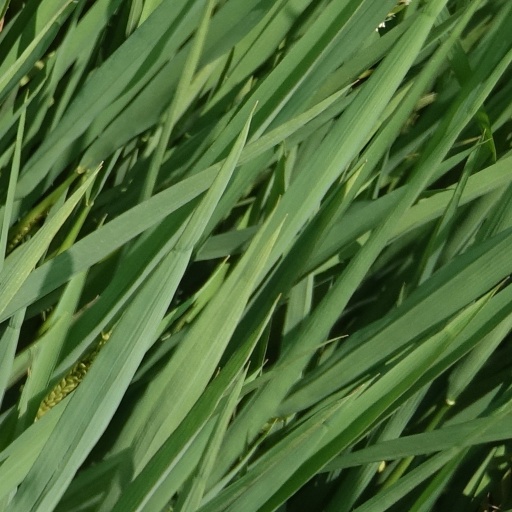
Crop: rice